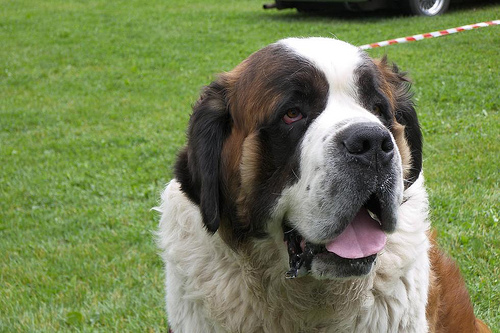
Animal: dog
Breed: saint_bernard